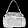
Label: Bag